The Sweet Sins of Sexy Susan

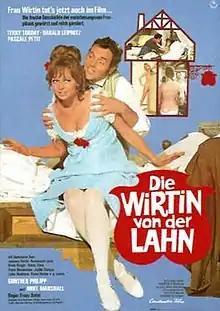

The Sweet Sins of Sexy Susan (Austrian release: "Susanne, die Wirtin von der Lahn", West German release: "Die Wirtin von der Lahn") is a 1967 Austrian costume drama-sex comedy film directed by Franz Antel.